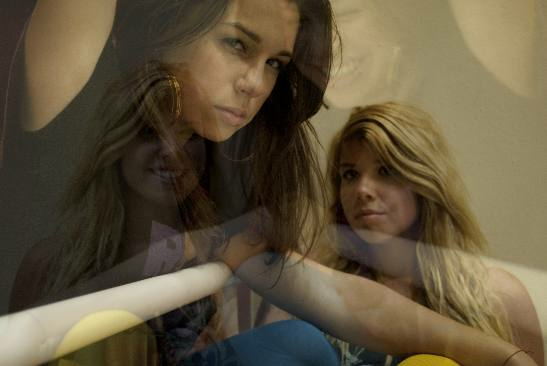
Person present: No